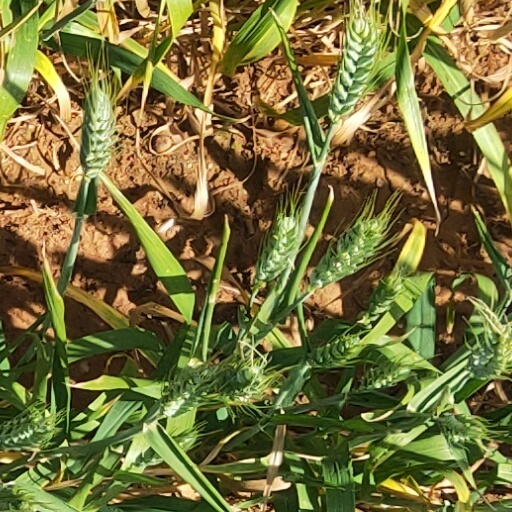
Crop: wheat